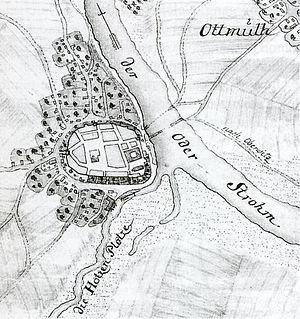
Krapkowice est une ville du sud-ouest de la Pologne, en Haute-Silésie, qui compte 16 721 habitants, située dans la voïvodie d'Opole, sur le fleuve Oder.